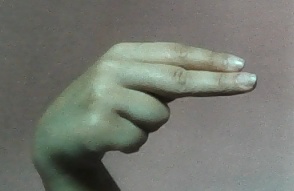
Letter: ain